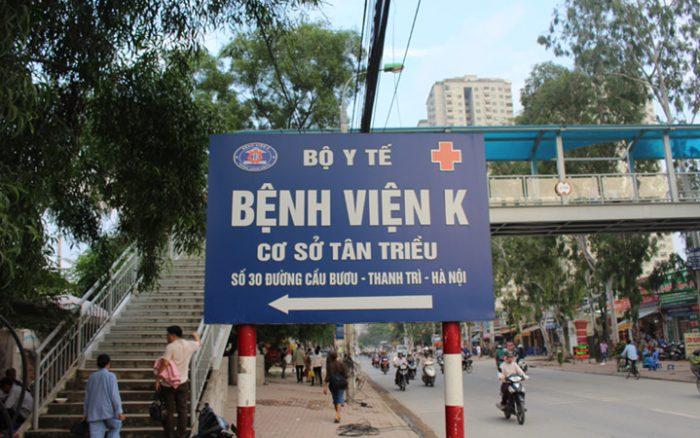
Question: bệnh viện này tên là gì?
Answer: bệnh viện k